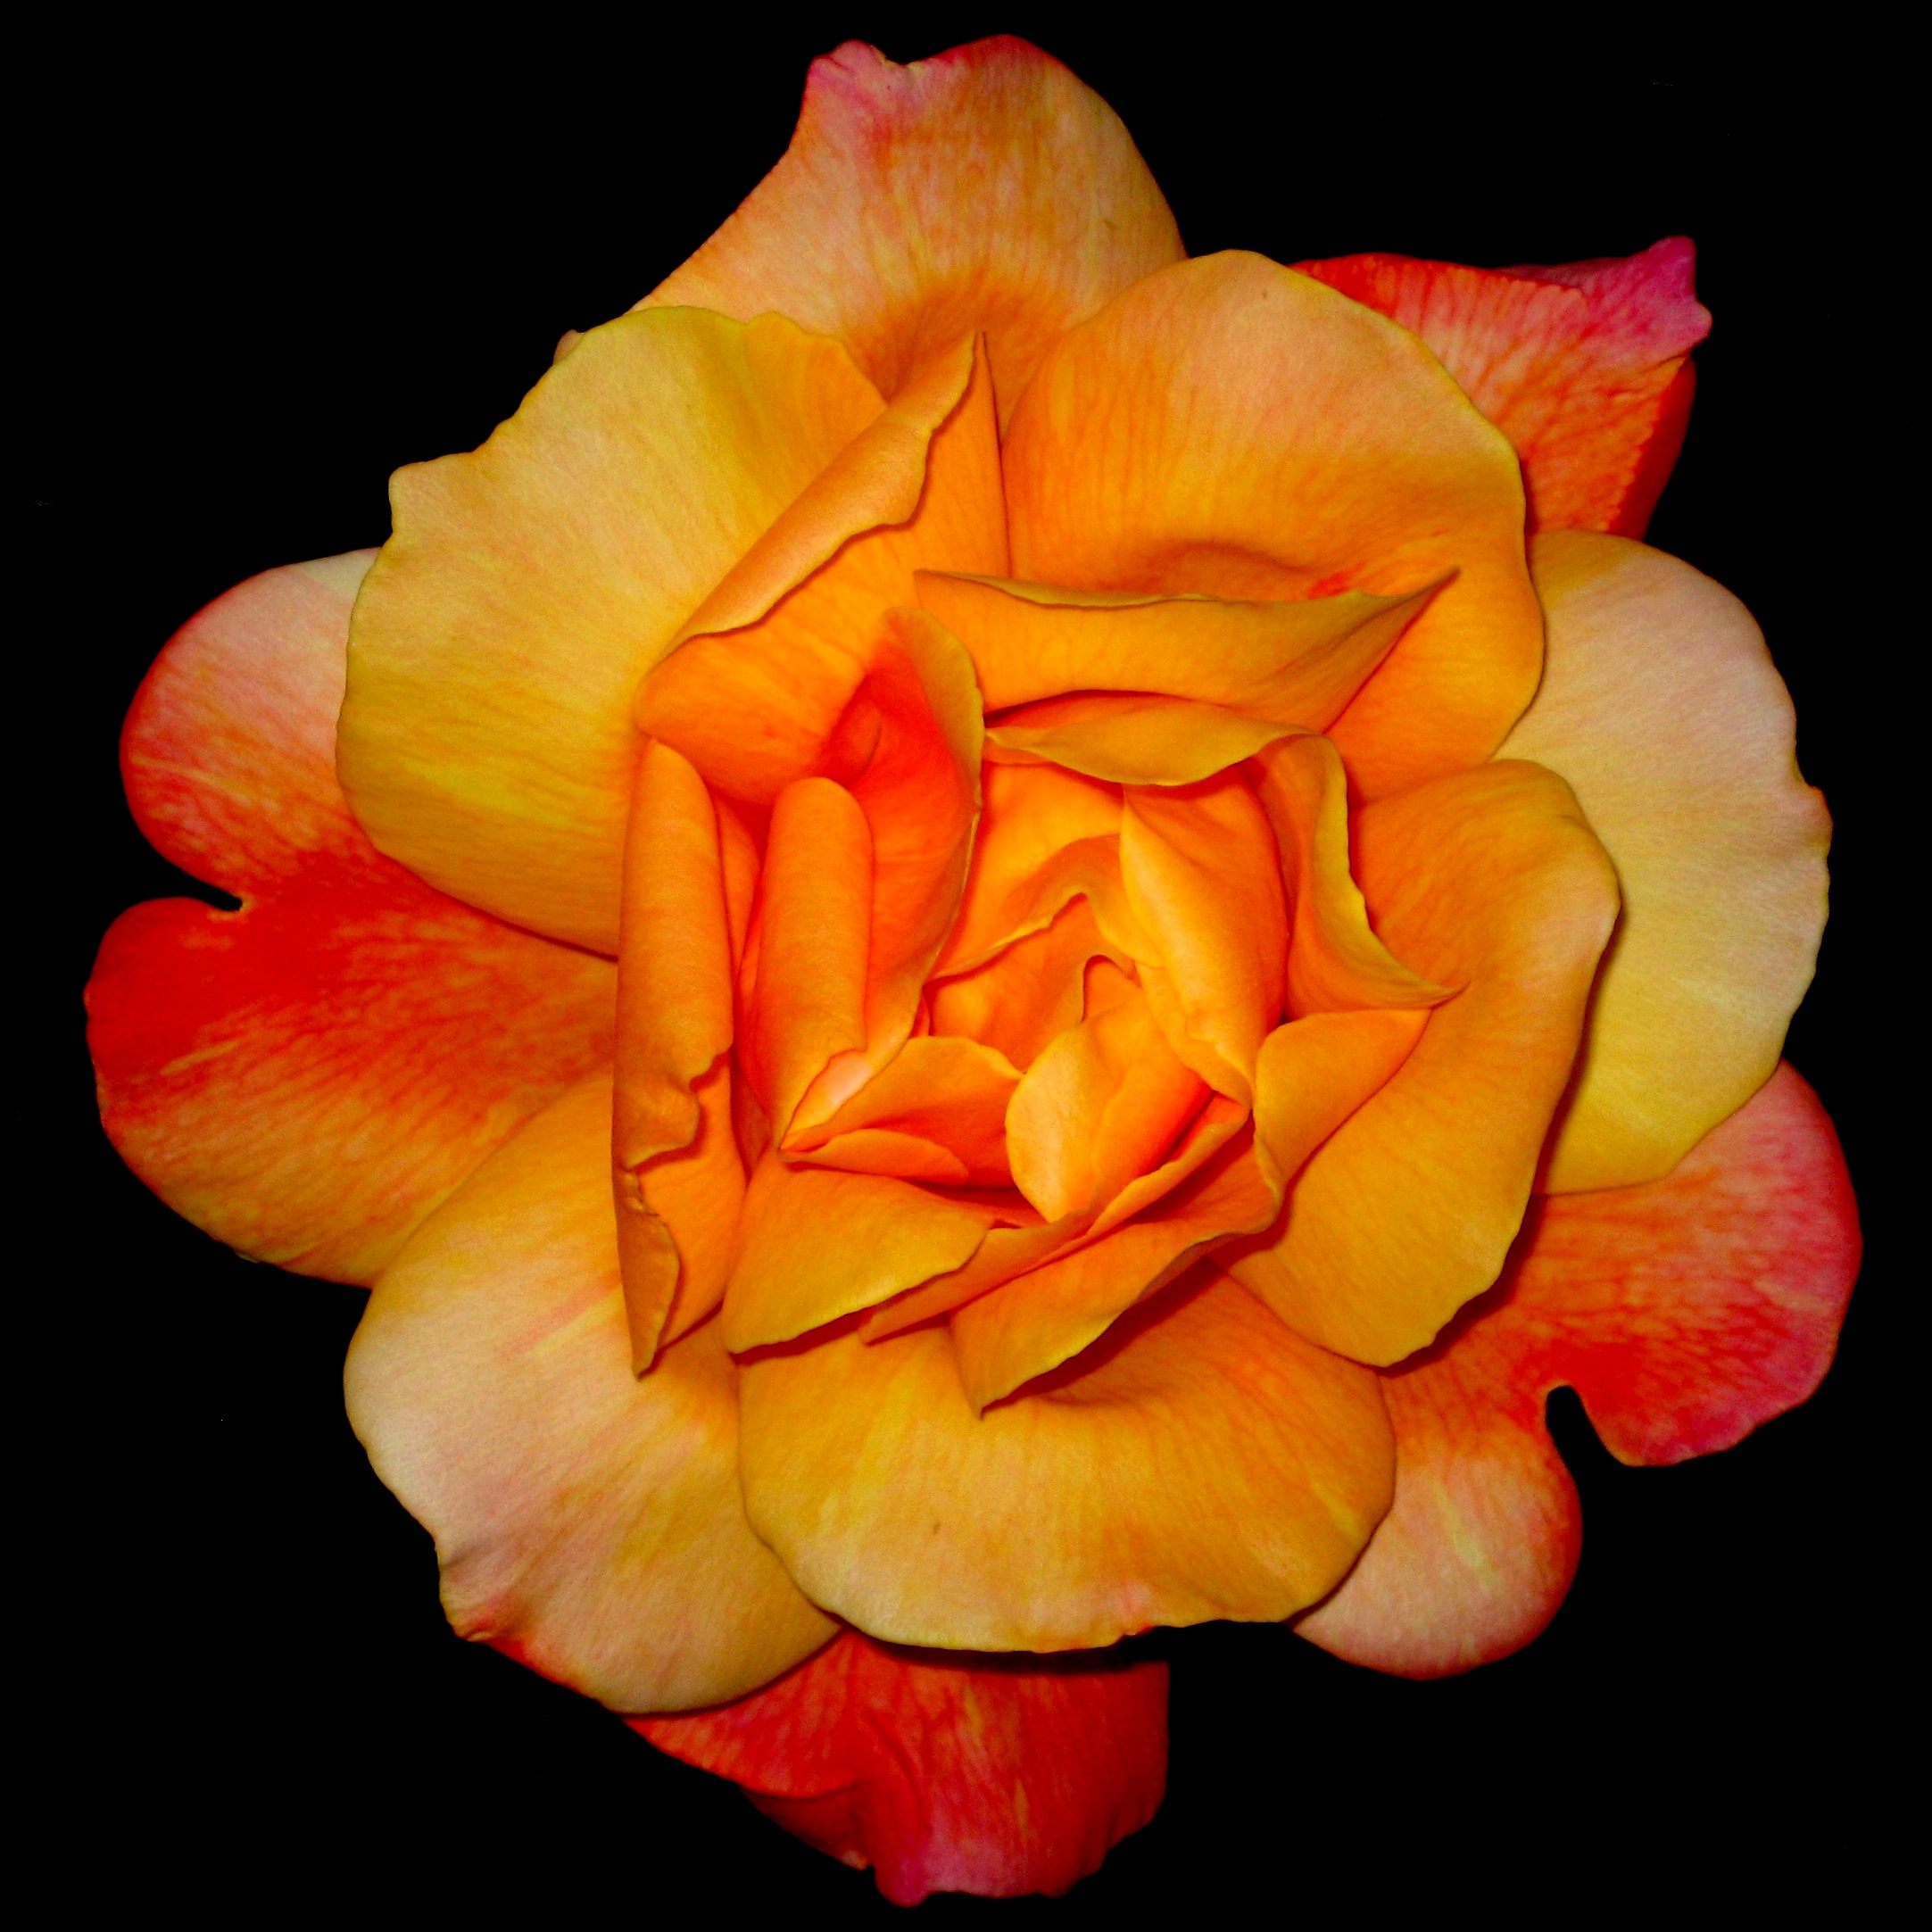
nature, blossom, plant, flower, petal, bloom, rose, orange, red, yellow, petals, floribunda, macro photography, individually, flowering plant, garden roses, rose family, plant stem, land plant, rose order, austrian briar